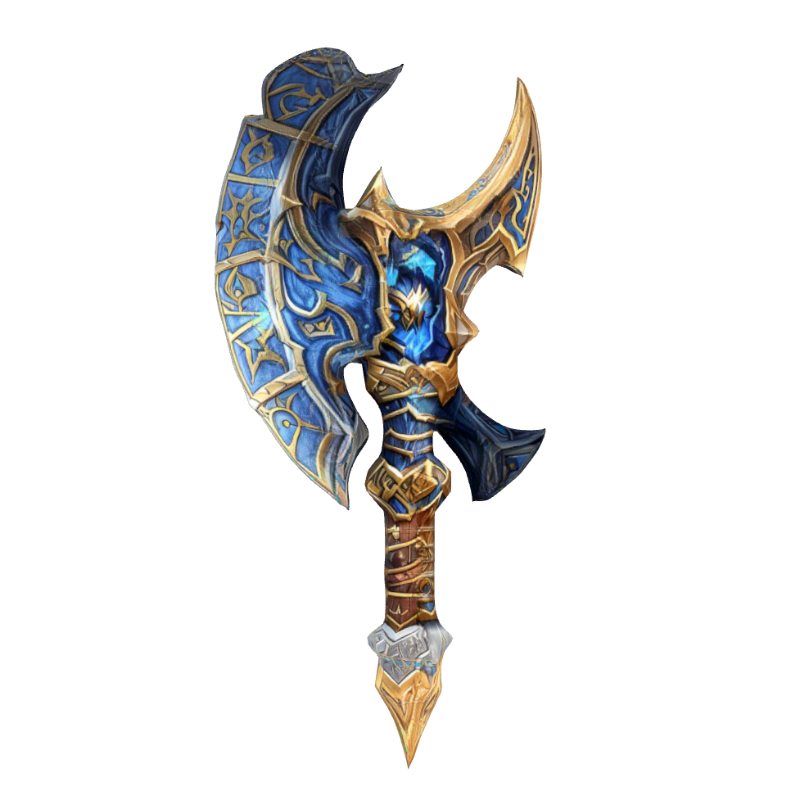
미적 점수 (1~10점): 1